Maj. James B. Bailey House

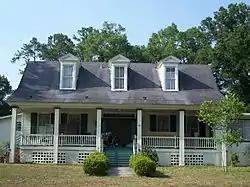

The Maj. James B. Bailey House (also known as Rest Haven) is a historic home in Gainesville, Florida, United States. It is located at 1121 Northwest 6th Street. In 1972, it was added to the U.S. National Register of Historic Places.